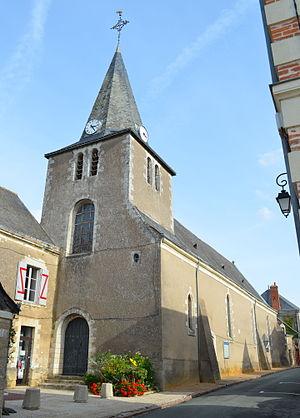
Eglise de Rablay-sur-Layon - (Maine-et-Loire)
La liste des églises de Maine-et-Loire recense de la manière la plus complète possible les églises, cathédrale et basiliques situées dans le département français de Maine-et-Loire.
Rablay-sur-Layon est une commune déléguée de 800 habitants intégrée à la commune nouvelle de Bellevigne-en-Layon ; elle est située en France dans le département de Maine-et-Loire et la région des Pays de la Loire. Le village était avant le 1ᵉʳ janvier 2016 une commune à part entière.